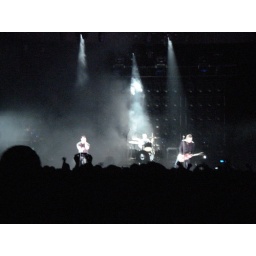
Taken by James, standing back of floor in front of the sound/light desks